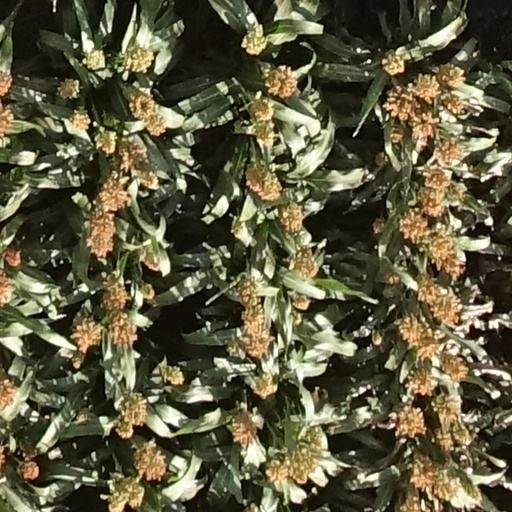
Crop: sorghum